Canon (fiction)

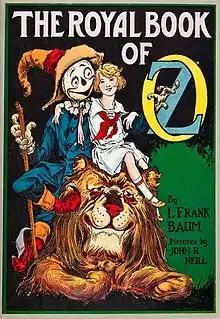

The canon of a work of fiction is "the body of works taking place in a particular fictional world that are widely considered to be official or authoritative; [especially] those created by the original author or developer of the world". Canon is contrasted with, or used as the basis for, works of fan fiction and other derivative works.